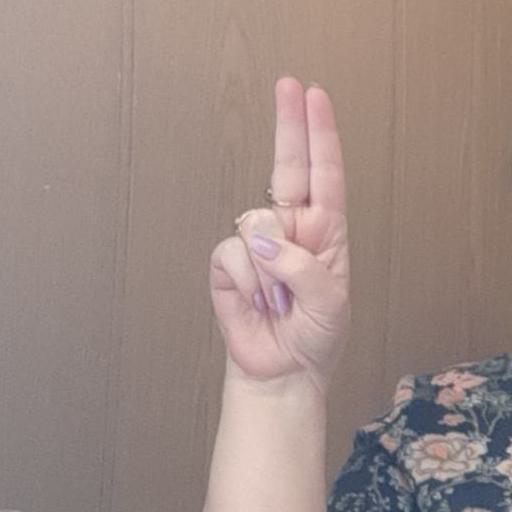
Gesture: two_up